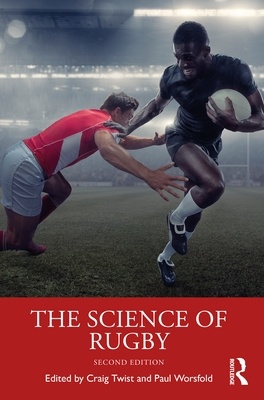
The Science of Rugby
Coaches, practitioners and medical staff working in the worldwide sport of rugby will frequently apply scientific principles to their programmes to inform the practice, performance, health, well-being and development of their athletes. This book explores the scientific principles underpinning the preparation and management of rugby players in both codes and modified versions of the sport. Applied examples are also provided throughout to understand the practical application of the material in a real-world context. This new edition of The Science of Rugby offers a significant contribution to the field of rugby science that will act as a useful resource to scientists, coaches, practitioners and students interested in rugby. New chapters and key topics include: Physical and psychological preparation for rugby Planning and monitoring of training Managing fatigue, recovery and nutrition Effects of different environmental conditions and travel on performance The mechanics of rugby techniques and injury Young players and talent identification Considerations for training the female rugby player Modified rugby, including rugby sevens, touch, tag and wheelchair rugby No other book bridges the gap between theory and applied practice in rugby, from grass roots to elite international standard, and therefore this is essential reading for any student, researcher, sport scientist, coach, physiotherapist or clinician with an interest in the game. Author: Craig Twist ISBN-10: 0367492113 ISBN-13: 9780367492113 Publisher: Routledge Language: English Published: 05/05/2023 Pages: 278 Format: Paperback Weight: 0.93lbs Size: 9.21h x 6.14w x 0.62d
Brand: Craig Twist
Category: Sporting Goods > Athletics > Rugby